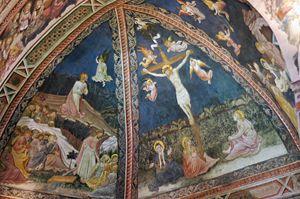
Le Christ au Mont des Oliviers et la Crucificion du Christ, deux scènes des fresques du baptitère de Sienne, peintes à l'origine par le Michele di Matteo au XVe siècle puis largement restaurées au XIXe siècle.